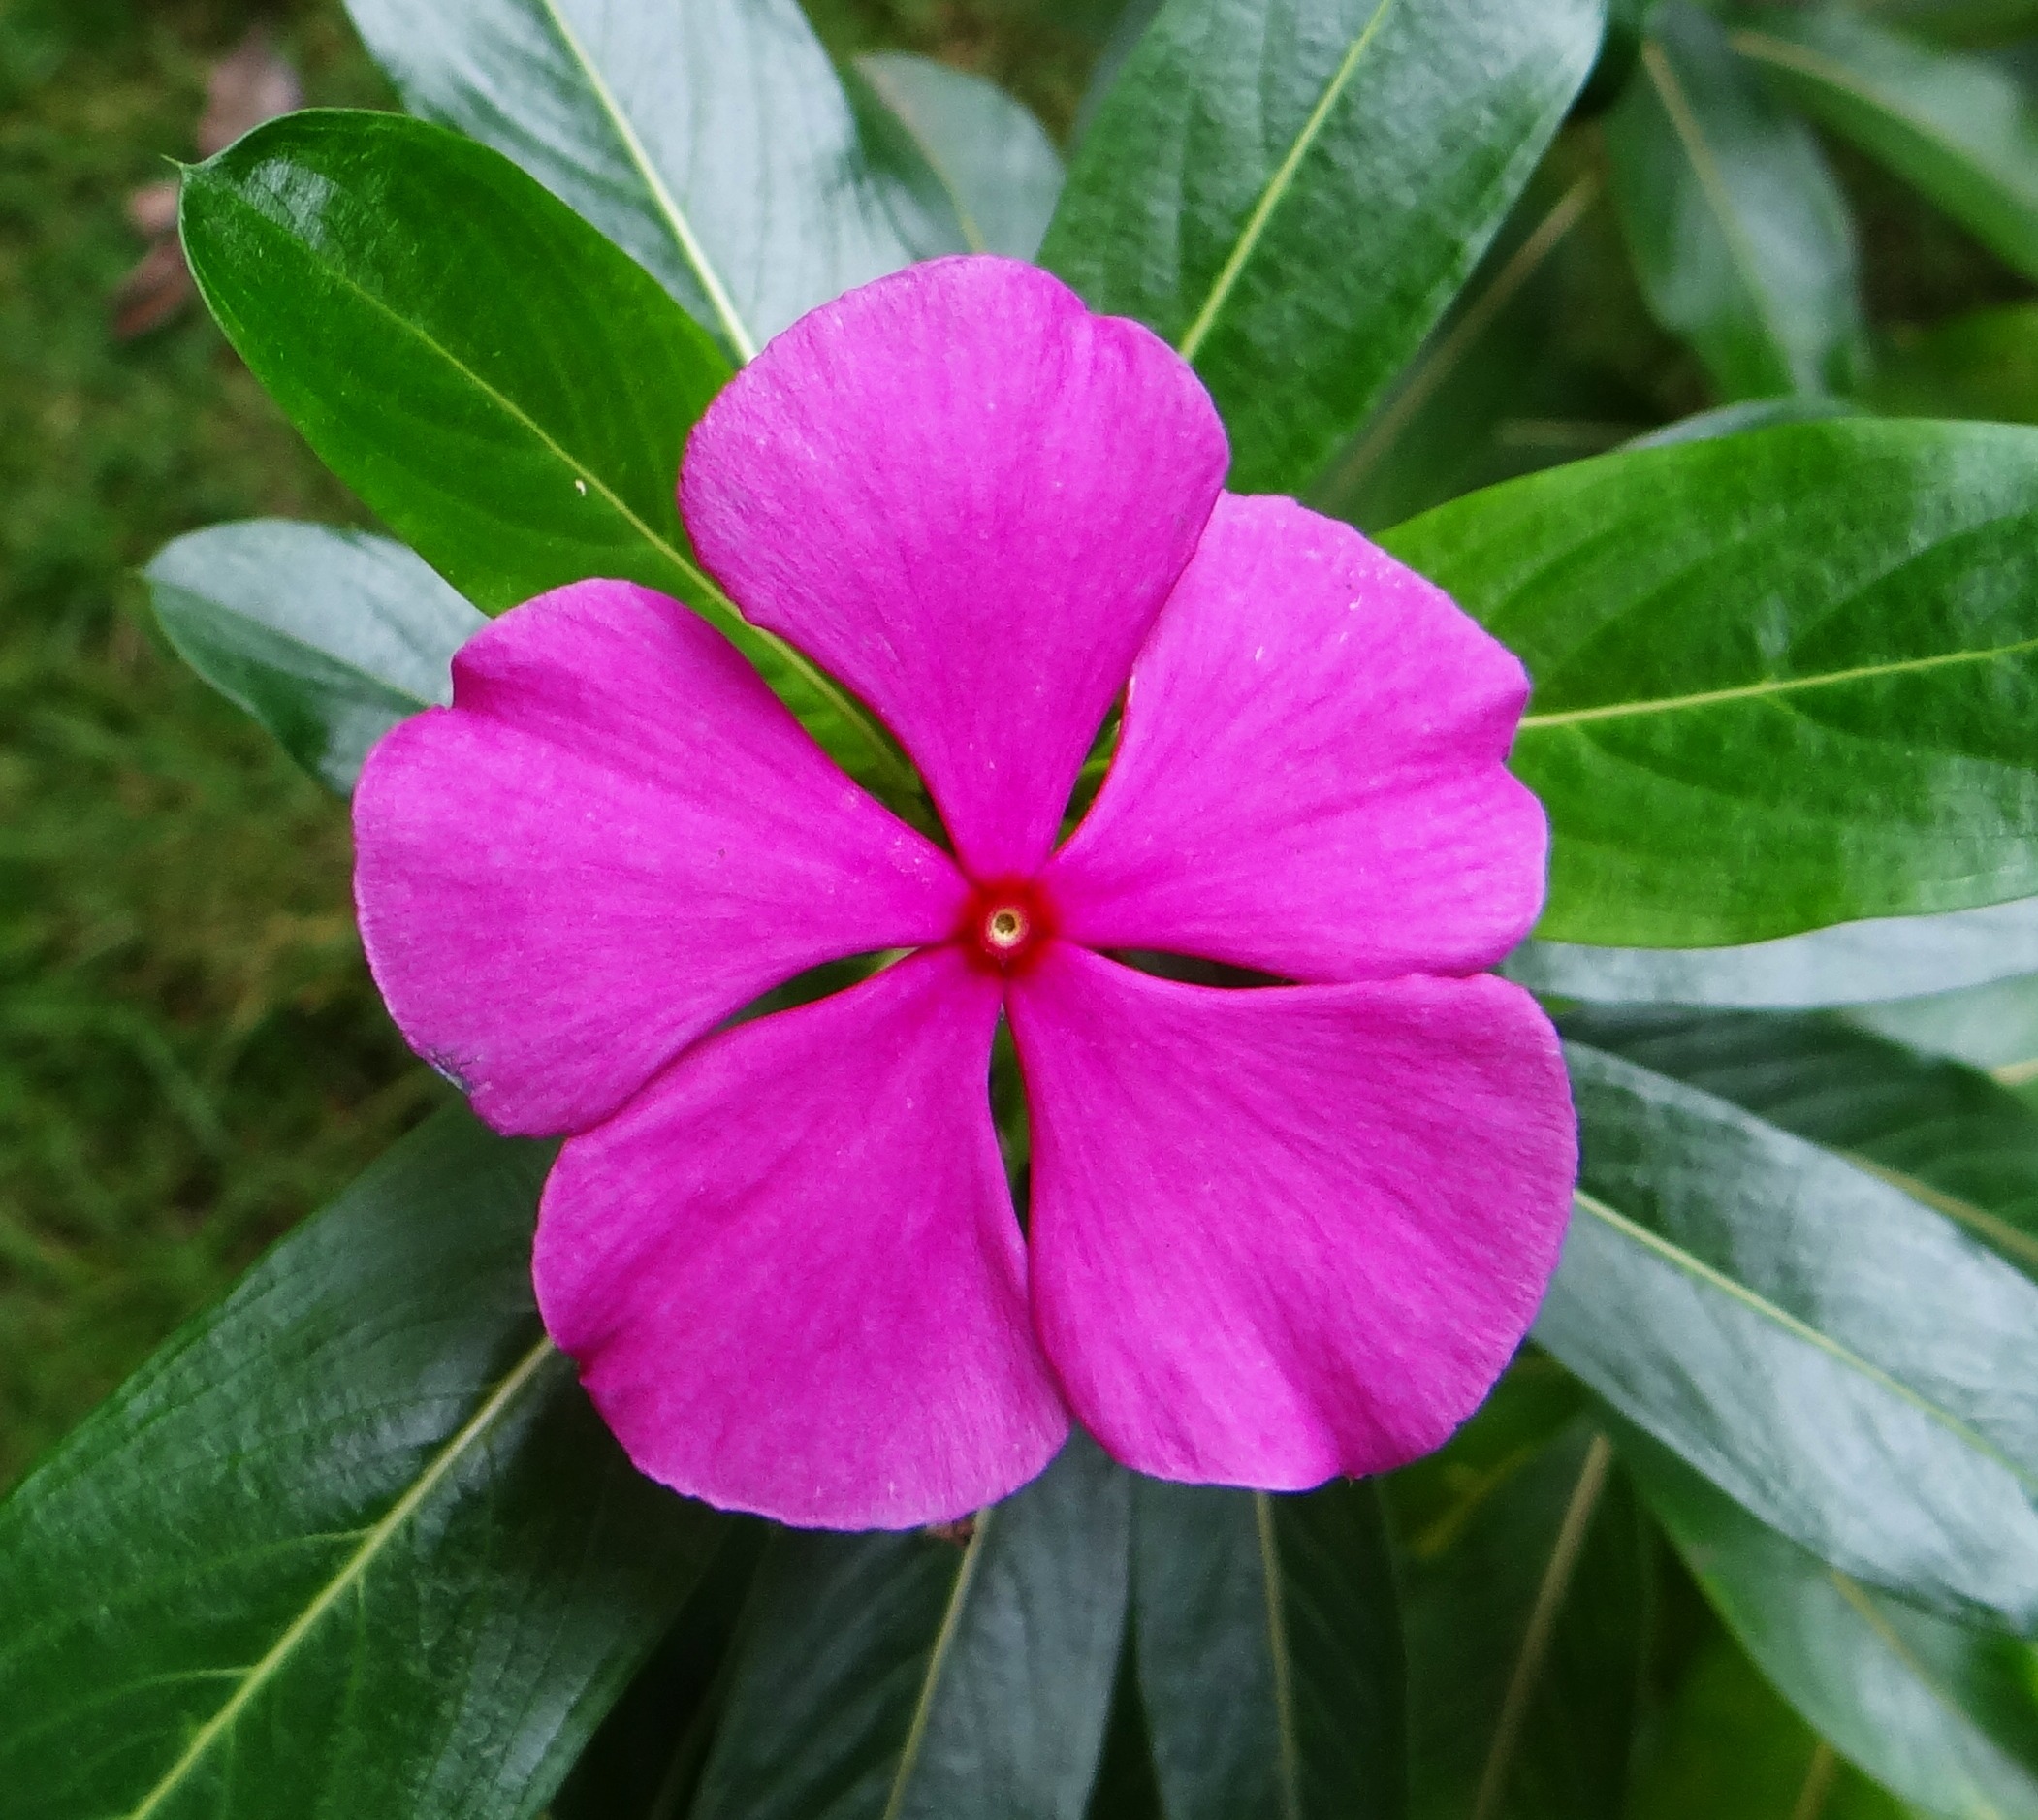
blossom, plant, leaf, flower, petal, botany, pink, dharwad, flora, shrub, periwinkle, india, macro photography, flowering plant, catharanthus roseus, busy lizzie, annual plant, land plant, four o clocks, four o clock flower